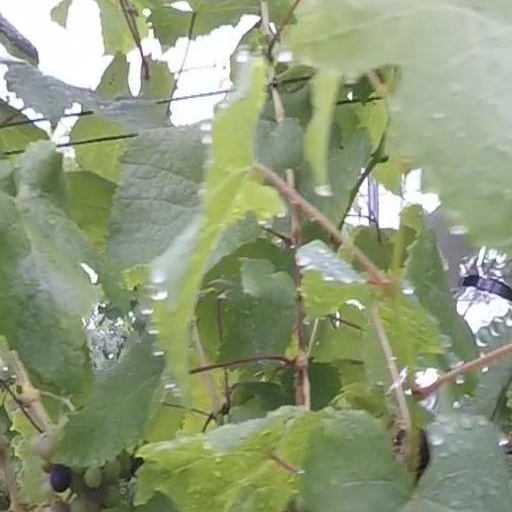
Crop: grape